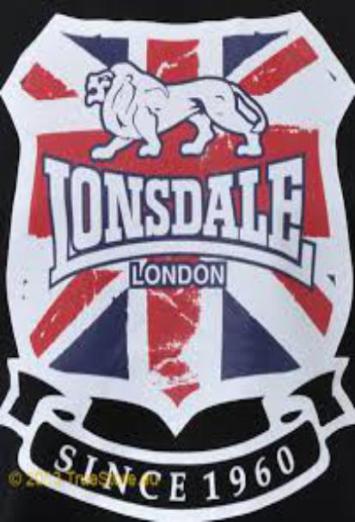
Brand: lonsdale
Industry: Clothes